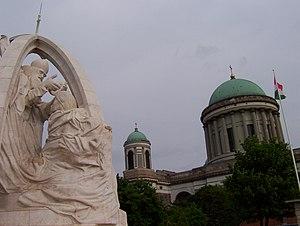
Photo prise par moi-meme en mai 2005